Debashish Chaudhuri

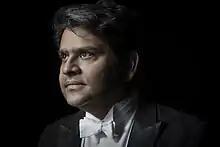
Debashish Chaudhuri in 2018

Debashish Chaudhuri (born 14 October 1975) is an Indian symphonic conductor of Western classical music. Since 2000 he has been based in the Czech Republic. He serves on the governing body of The Antonín Dvořák Music Festival and is part of PETROF ART Family. In 2016 he led the concert tour of the Bohuslav Martinů Philharmonic as the first Czech orchestra in India after 57 years.